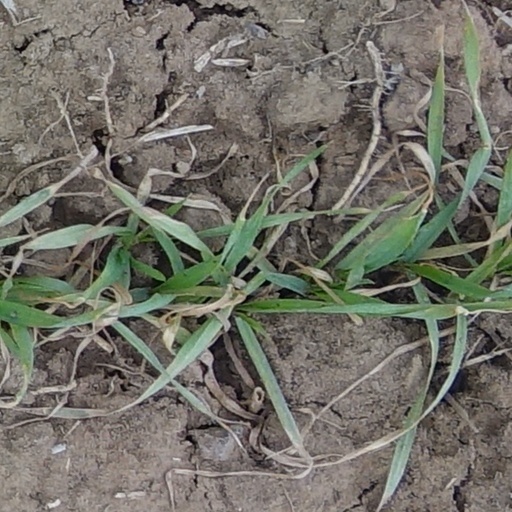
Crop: wheat